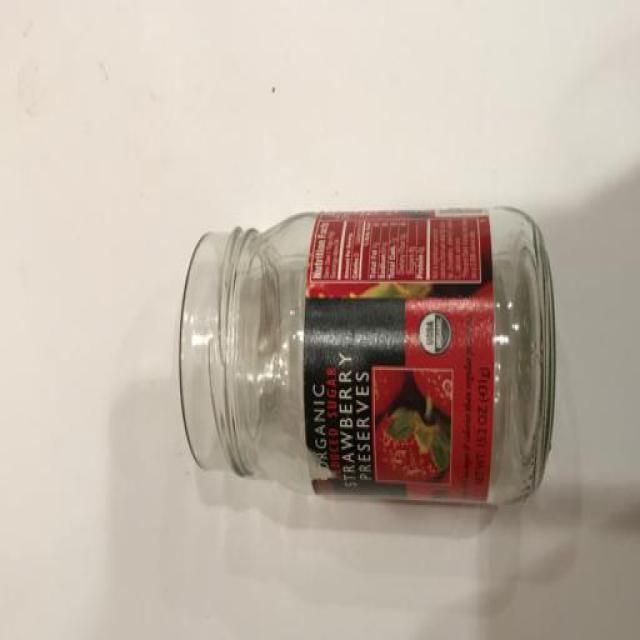
Label: glass